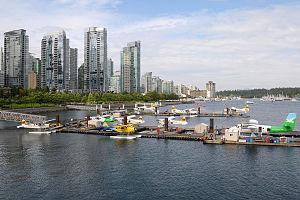
L'Hydroaérodrome de Vancouver est un hydroaérodrome situé dans le havre de Vancouver, Colombie-Britannique, Canada.